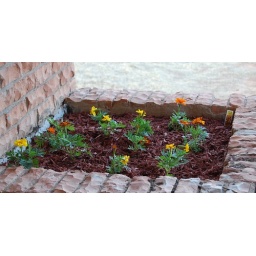
our new flowers in our front flower box